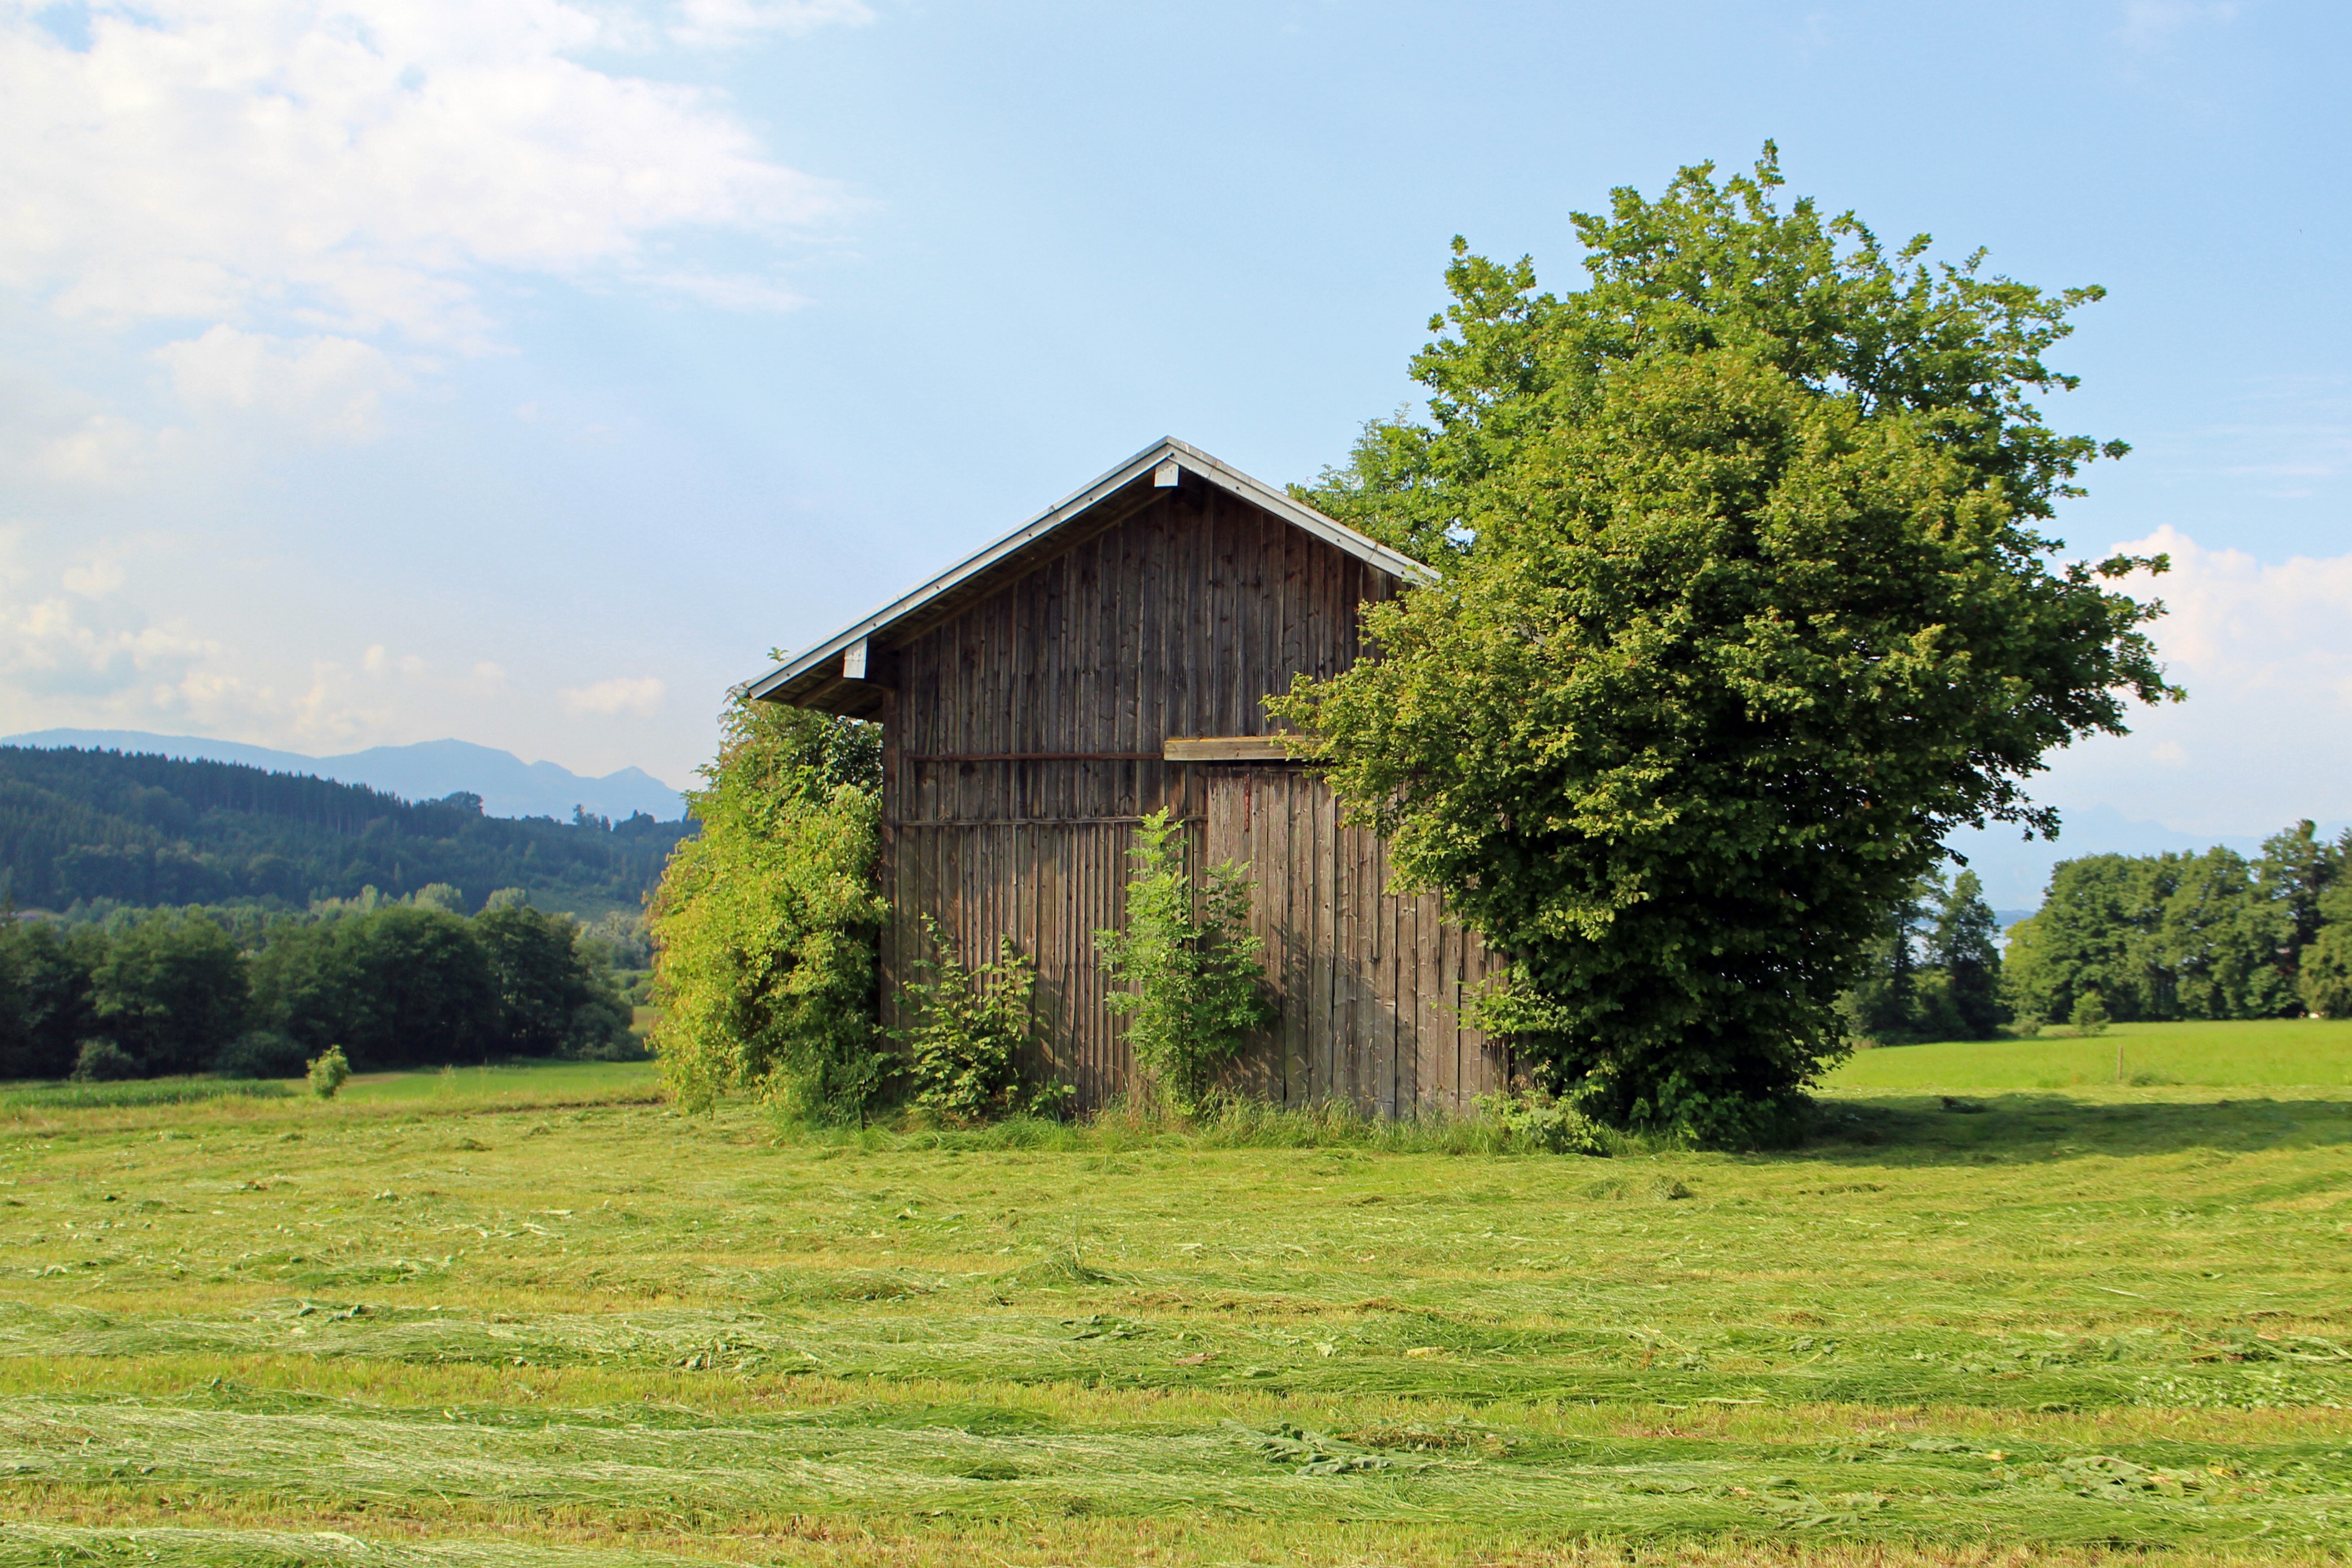
landscape, tree, nature, grass, field, farm, lawn, meadow, prairie, house, hill, building, barn, home, hut, pasture, agriculture, plain, grassland, plantation, estate, rural area, field barn